ASAP TyY

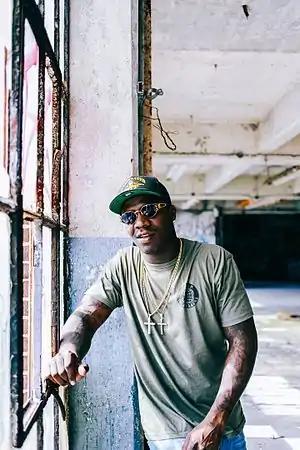
ASAP TyY from the ASAP Mob in 2016.

On August 25, 2017, ASAP Mob released its second studio album, . The album was released by ASAP Worldwide, Polo Grounds Music, and RCA Records.